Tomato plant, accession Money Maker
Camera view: horizontal (90 deg, fisheye); turntable rotation: 330 degrees
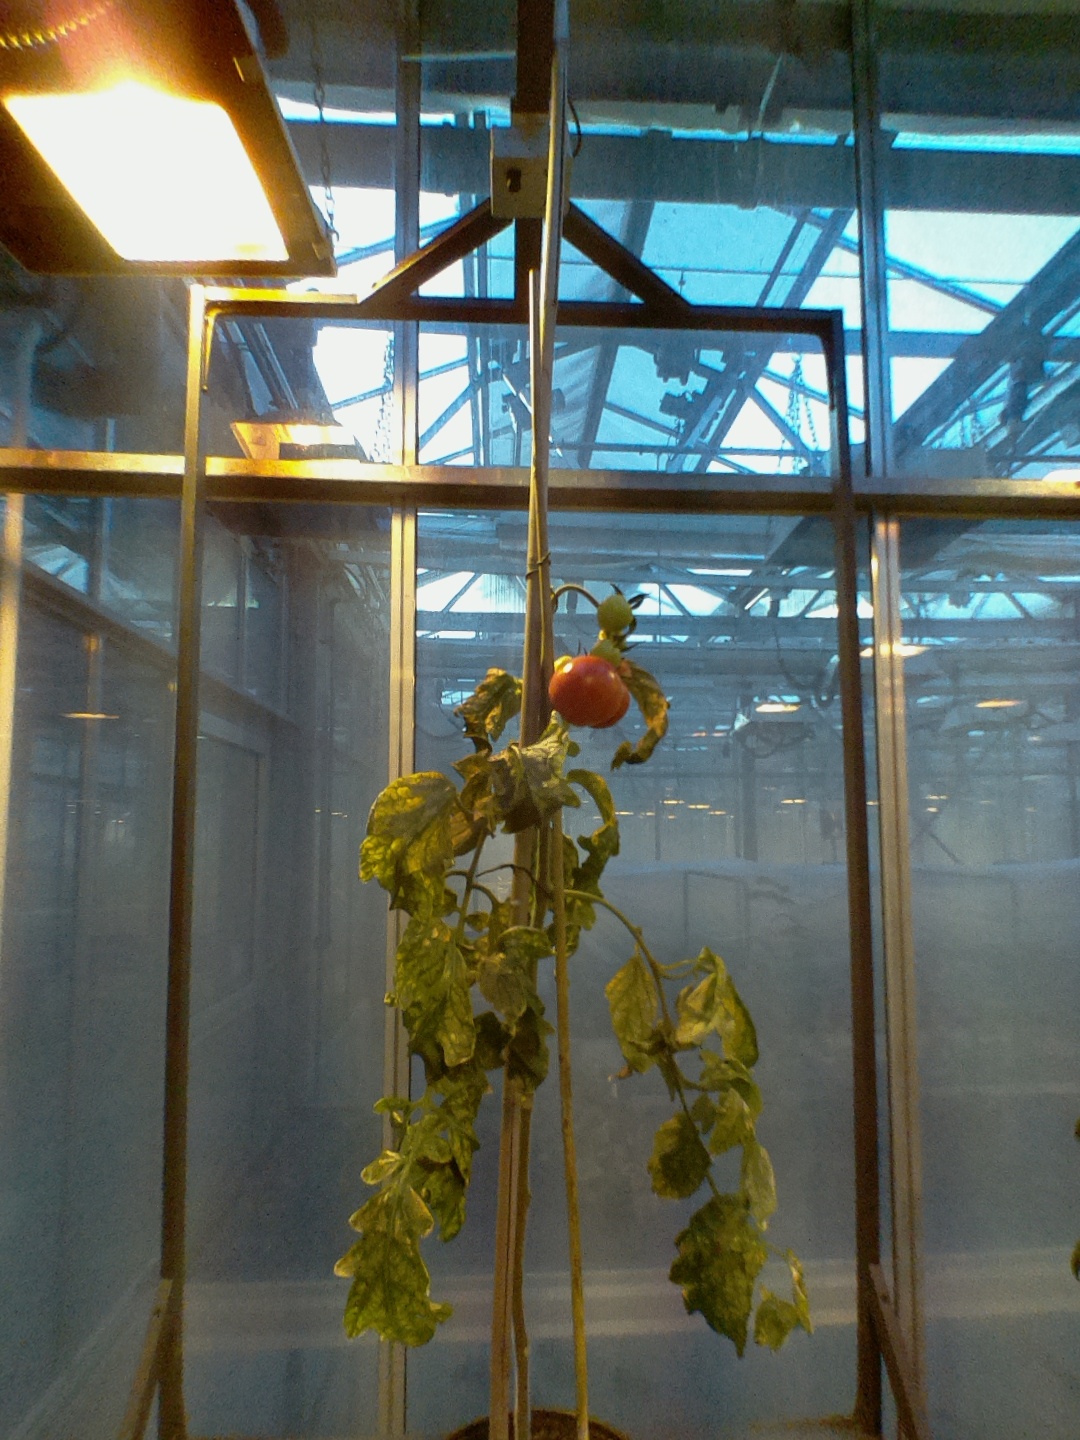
BBCH growth stage 85: 50%-60% of fruits show typical fully ripe color